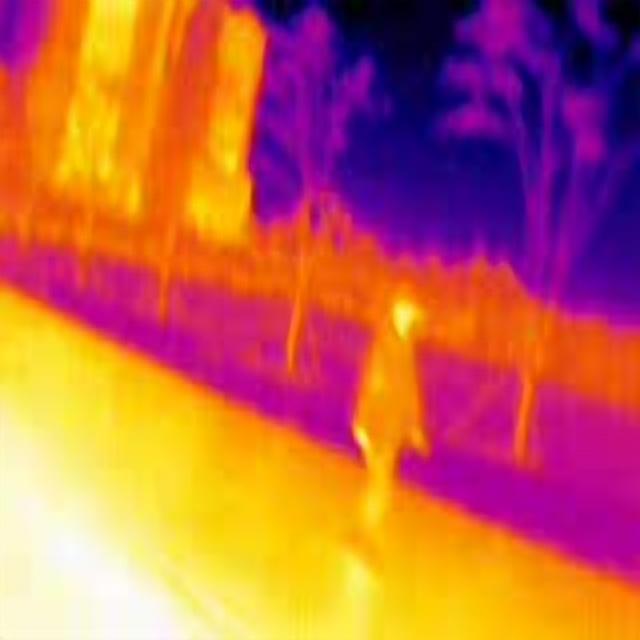
Detected objects:
label: person